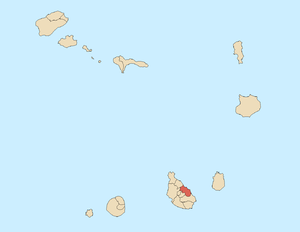
La municipalité de Santa Cruz est une municipalité du Cap-Vert, située à l'est de l'île de Santiago, dans les îles de Sotavento. Son siège se trouve à Pedra Badejo.